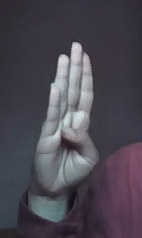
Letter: kaaf